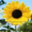
Label: sunflower